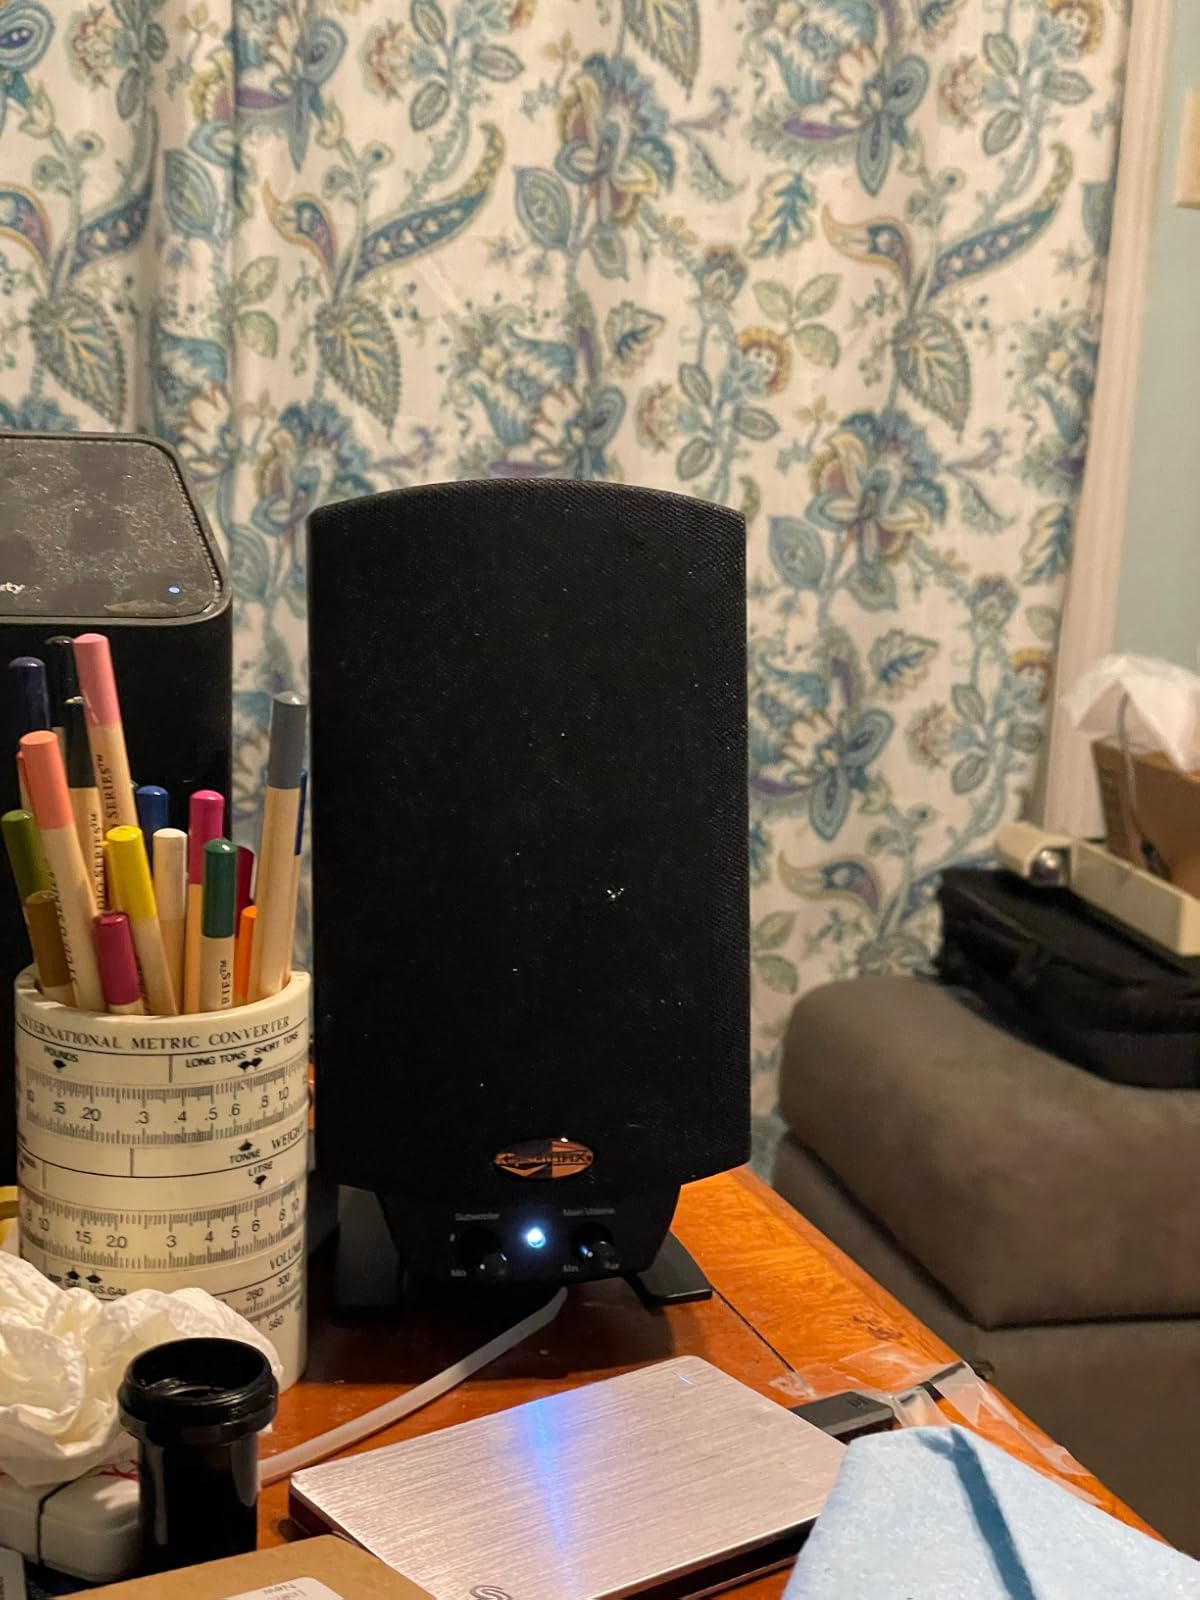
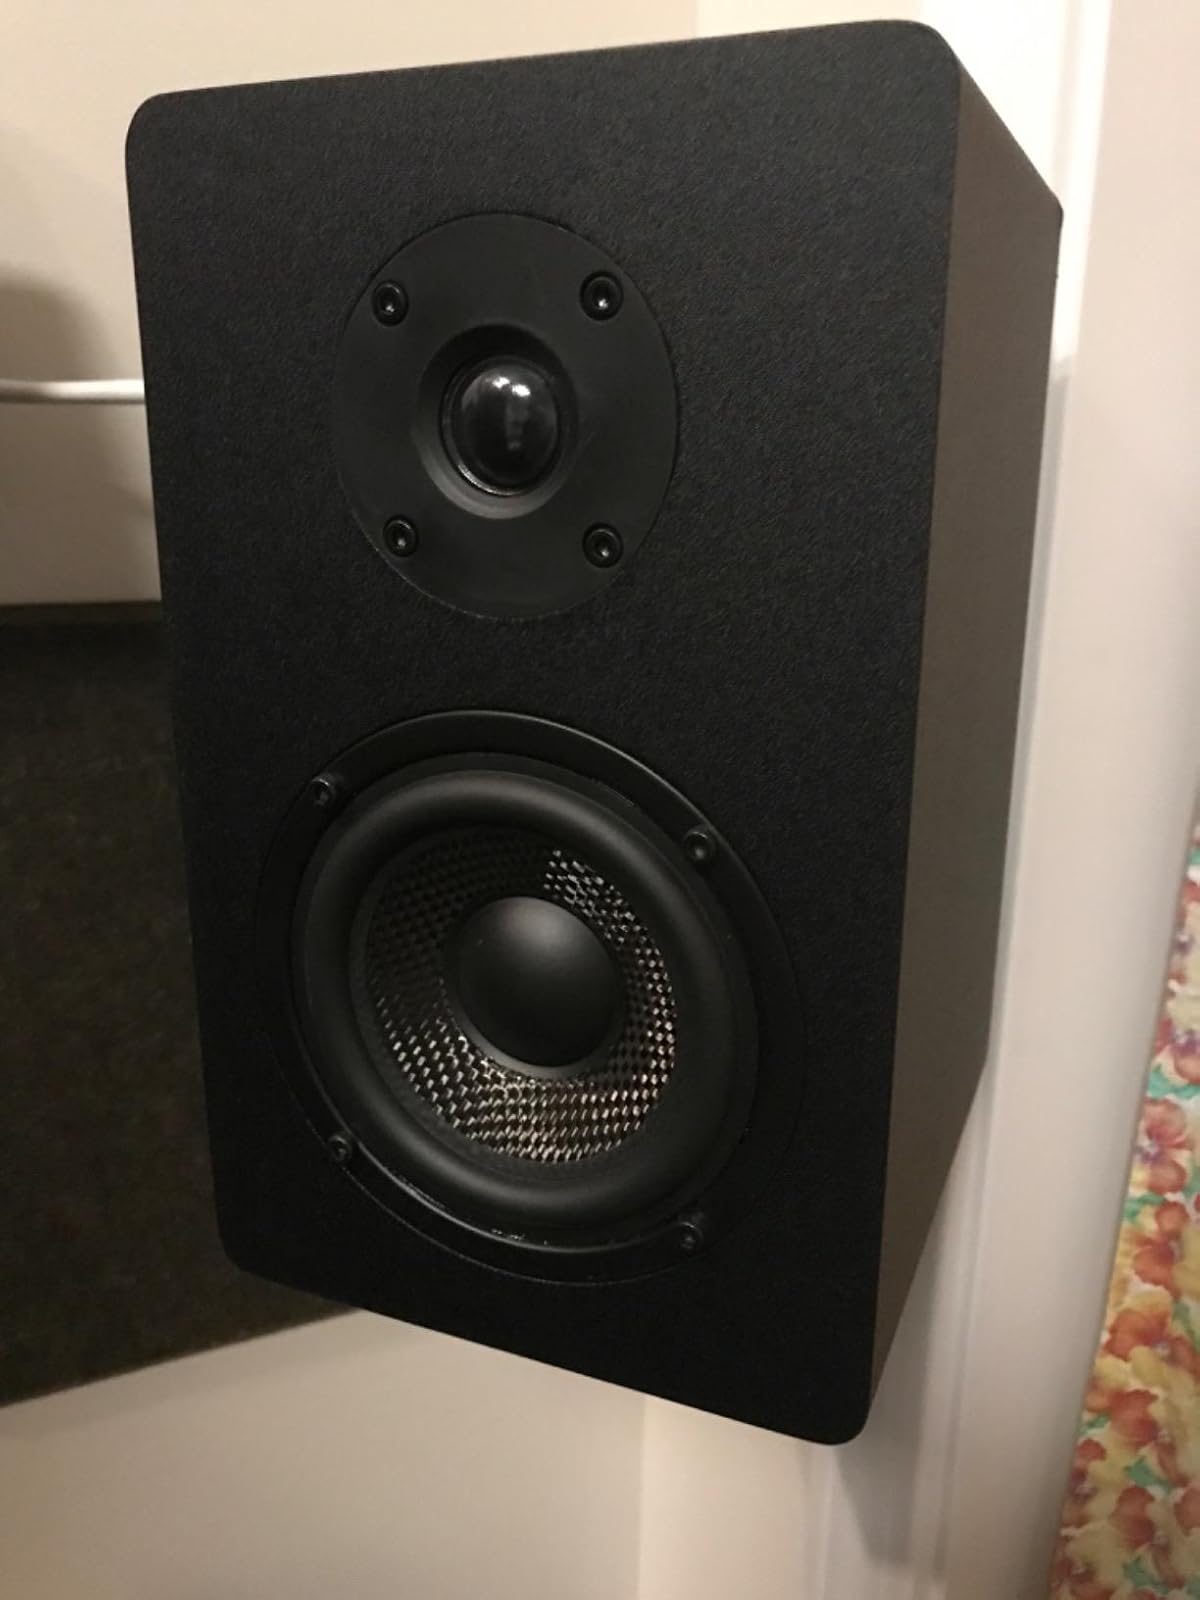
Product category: speaker
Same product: no